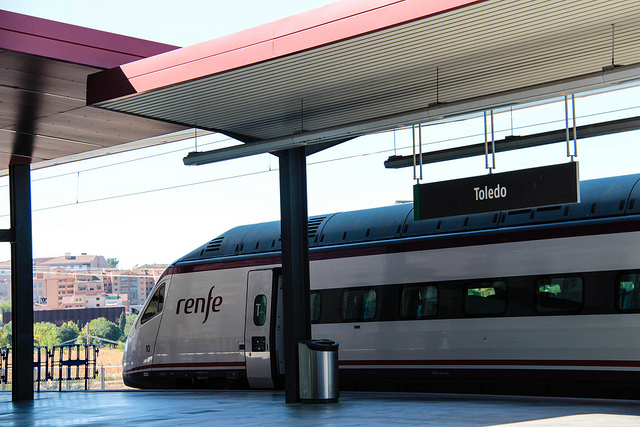
A train awaiting passengers at a train station

A train sits in the Toledo train station in the shadow of the platform.

A train stopped by a train station in a city.

A train pulling into a covered platform to load and unload

A modern train is pulled up to a passenger terminal.